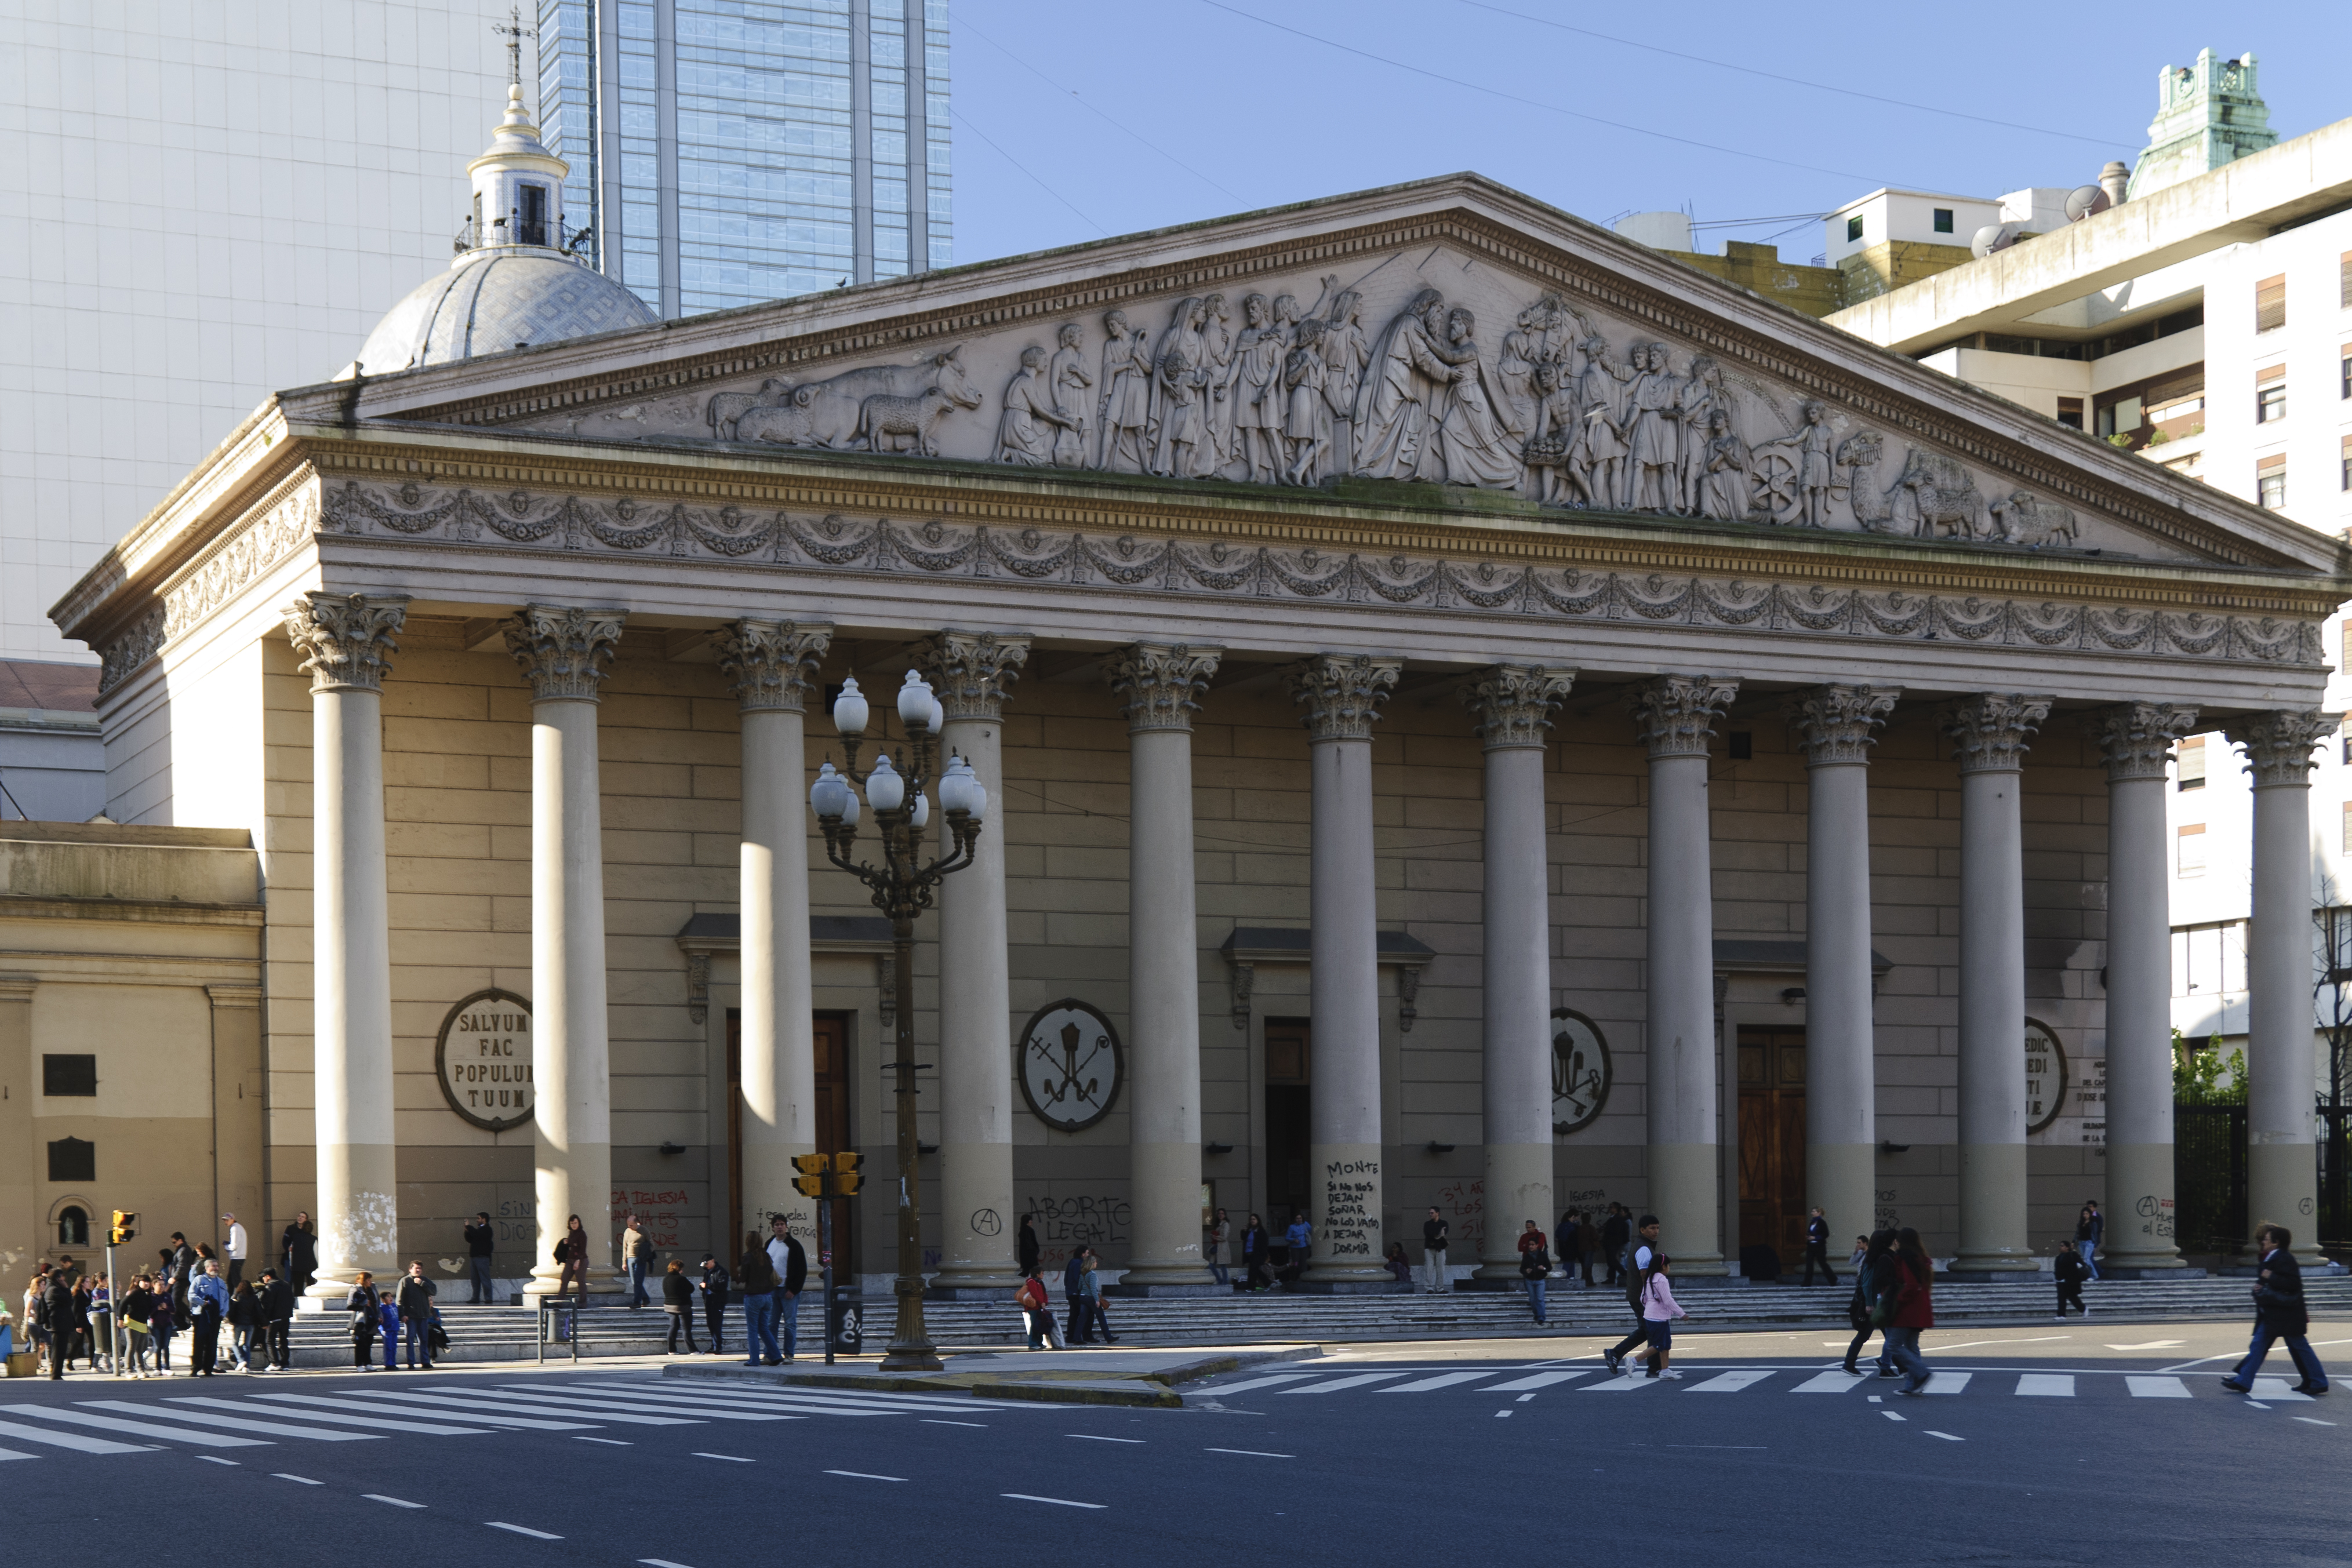
architecture, building, palace, plaza, landmark, facade, nikon, place of worship, argentina, town square, tourist attraction, buenosaires, aires, d300, approved, classical architecture